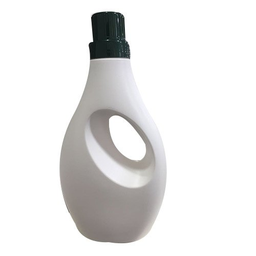
Label: plastic